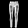
Label: Trouser